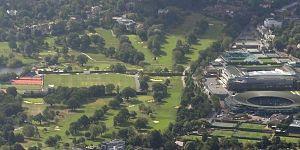
Wimbledon Park est un parc urbain situé à Wimbledon dans la banlieue sud et est de Londres, d'où il tire son nom. Avec ses 27 hectares, c'est le deuxième plus grand parc dans le borough de Merton. Wimbledon Park ne doit pas être confondu avec Wimbledon Common, plus grand et plus connu.